Port of Tallinn

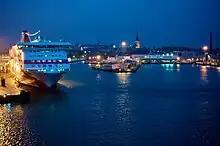
Port seen in the morning in 2010.

Port of Tallinn is a publicly listed company managing five constituent ports (two of them in Tallinn):